Végegyháza

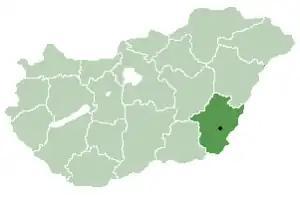
Location of Békés County in Hungary

Végegyháza is a village in Békés County, in the Southern Great Plain region of south-east Hungary.